Hogarth Press

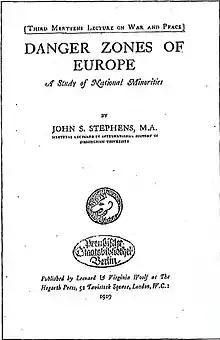
The frontispiece of a publication from 1929 with Hogarth's official logo portraying the head of a wolf

The Hogarth Press produced a number of publication series that were affordable as well as being attractively bound and printed, and usually commissioned from well known authors. These include the initial "Hogarth Essays" in three series 1924–1947 (36 titles),